Sky position (RA, Dec in degrees): 223.278, -1.331
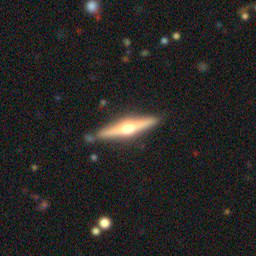
Galaxy morphology: Edge-on Galaxies with Bulge